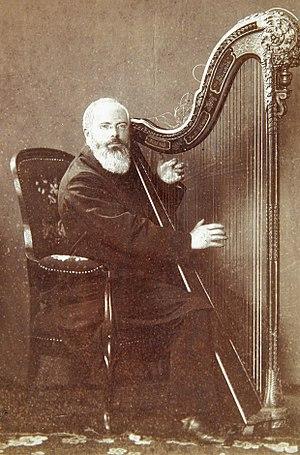
Le volapük est une langue construite créée en 1879-1880 par Johann Martin Schleyer, un prêtre catholique allemand, qui lors d'une insomnie sentit que Dieu lui commandait de créer une langue auxiliaire internationale. Des congrès de volapük eurent lieu en 1884, 1887 et 1889. Après un rapide développement, la langue perd rapidement un grand nombre de locuteurs au profit de l'espéranto. Malgré cela, le volapük survit, réformé dans les années 1920 sous l'impulsion d'Arie de Jong. Aujourd'hui, il existe quelques dizaines de volapükistes, actifs surtout sur internet.